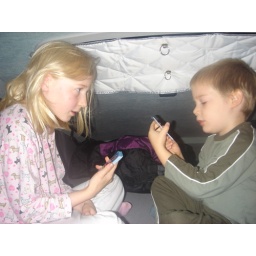
Top trumps in the roof bedroom